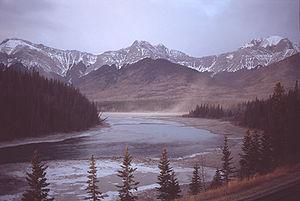
Le lac Brûlé est une étendue d'eau formé par la rivière Athabasca en aval de sa sortie orientale du parc national de Jasper.